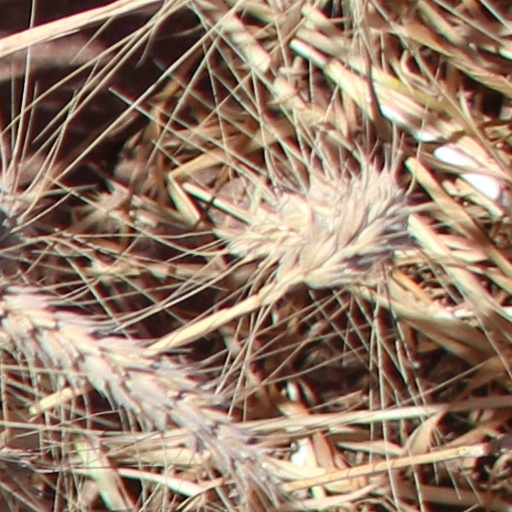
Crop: wheat